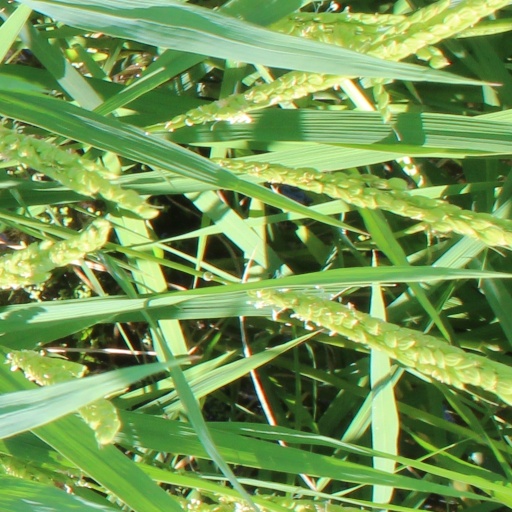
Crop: rice